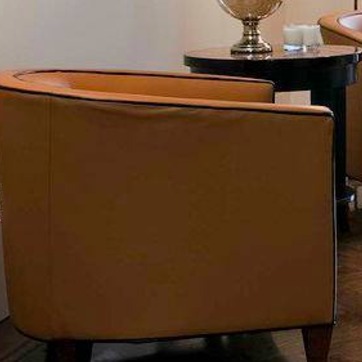
Material: leather